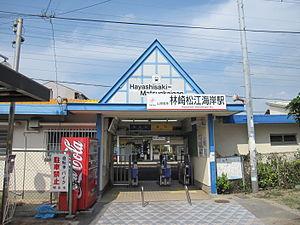
La gare de Hayashisaki-Matsuekaigan est une gare ferroviaire localisée dans la ville d'Akashi, dans la préfecture de Hyōgo au Japon. La gare est exploitée par la compagnie Sanyo Electric Railway, sur la ligne principale Sanyō. Le numéro de la gare est SY 19.